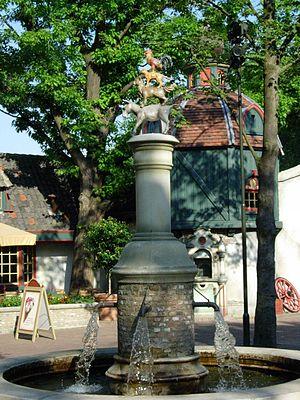
Les Musiciens de Brême sur la place Anton Pieck